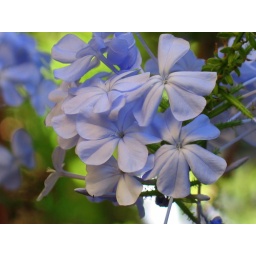
The flowers come in white or various shades of pink and Blue.